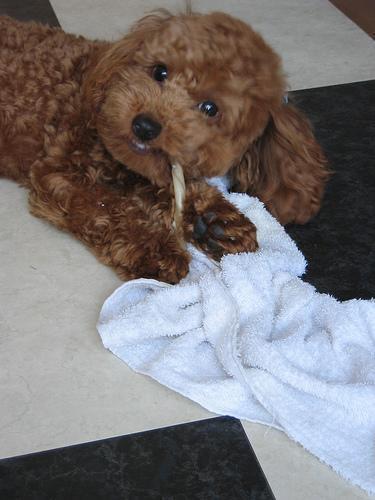
toy_poodle